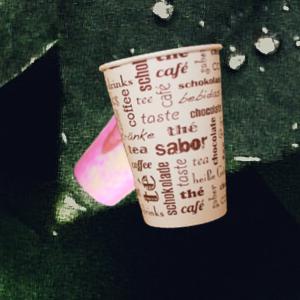
Label: cups